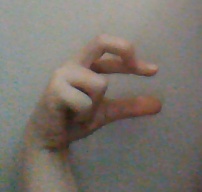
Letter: thal